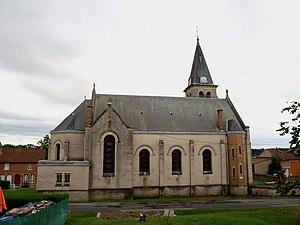
Mouron (Ardennes, France)